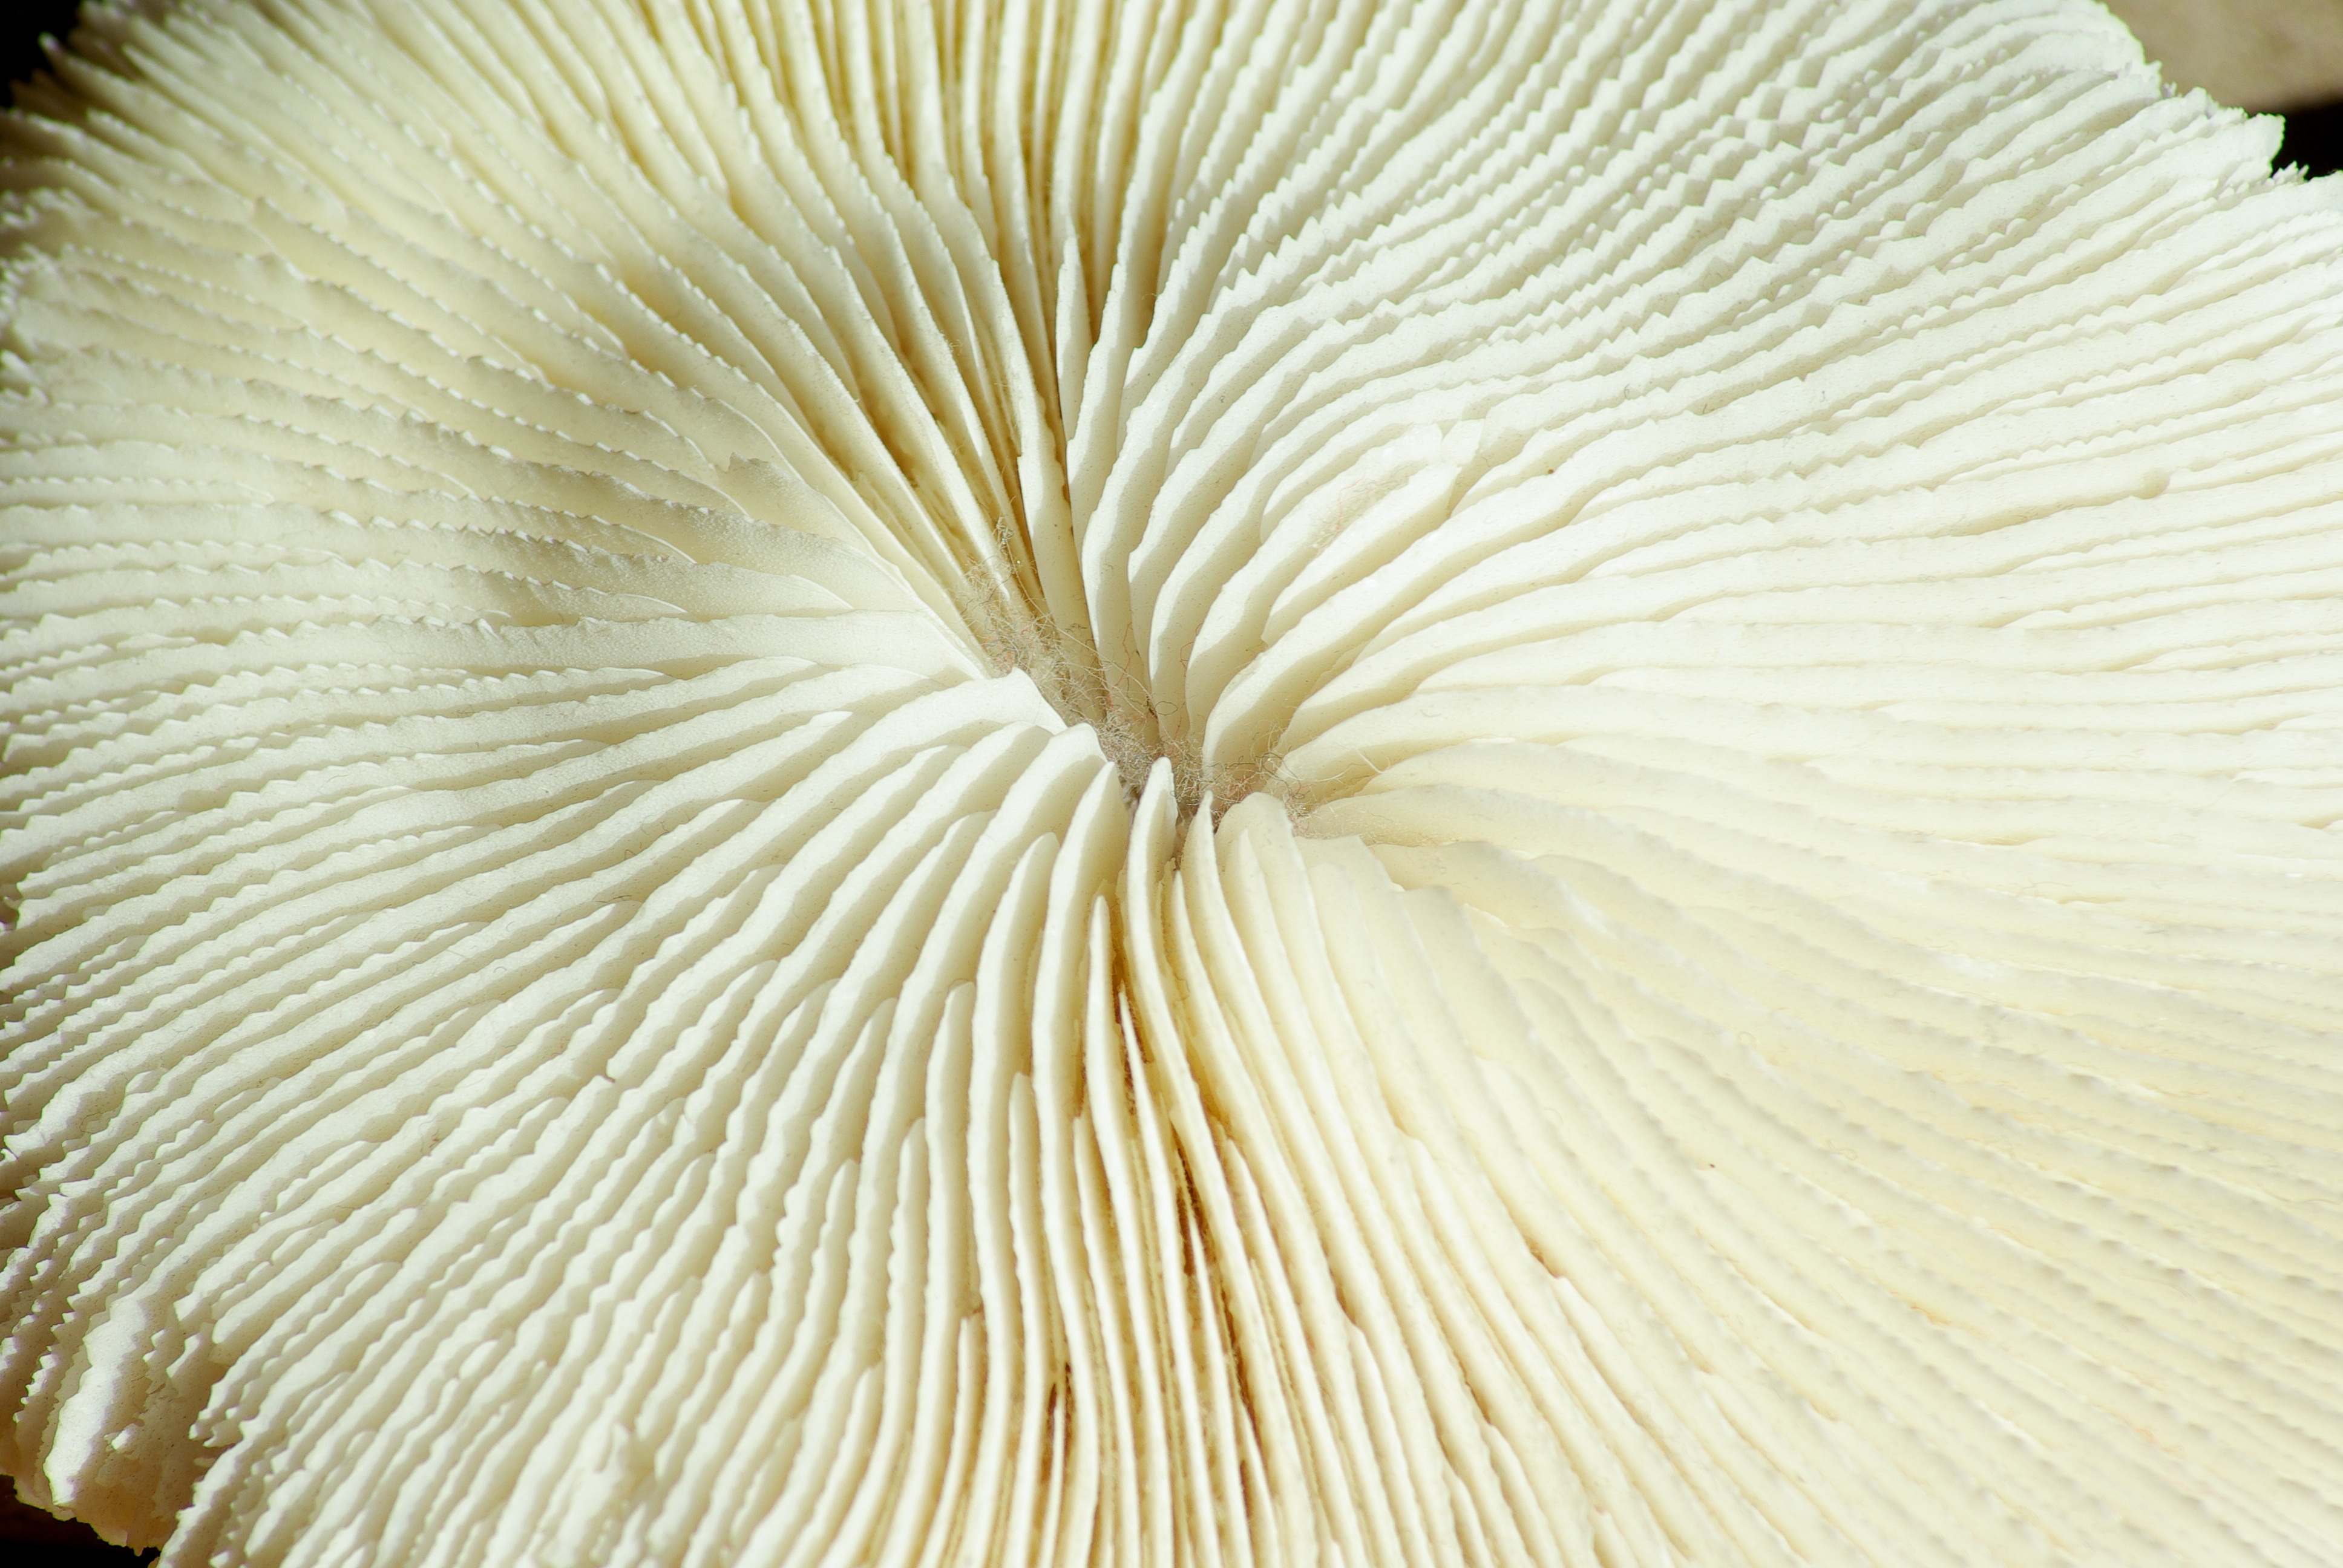
ocean, wood, flower, petal, produce, mushroom, coral, close up, fungus, tropic, macro photography, corals, oyster mushroom, edible mushroom, medicinal mushroom, agaricaceae, marine invertebrates, pleurotus eryngii, nest of shark